Education in Maharashtra

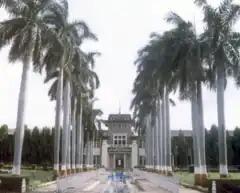
Panjabrao Deshmukh Krishi Vidyapeeth (Agricultural university) at Akola

The state also has four agricultural universities namely Vasantrao Naik Marathwada Agricultural University, Mahatma Phule Krishi Vidyapeeth, Dr. Panjabrao Deshmukh Krishi Vidyapeeth and Dr. Balasaheb Sawant Konkan Krishi Vidyapeeth, besides these, there are other regional universities like Sant Gadge Baba Amravati University, Dr. Babasaheb Ambedkar Marathwada University, North Maharashtra University, Shivaji University, Solapur University, Swami Ramanand Teerth Marathwada University and Rashtrasant Tukadoji Maharaj Nagpur University, all well established and nationally renowned, to cover the educational needs at the district levels of the state. Apart from this, there are a number of deemed universities in Maharashtra, including Symbiosis International University, Tata Institute of Social Sciences, and Tilak Maharashtra University.